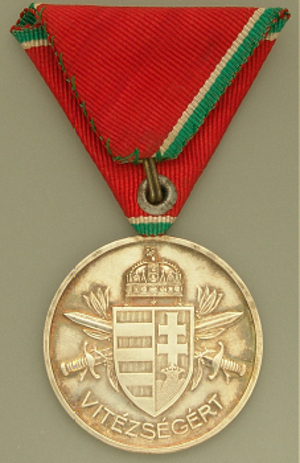
La médaille de la Bravoure est une décoration militaire honorifique du Royaume de Hongrie.